Answer in natural language. Consider the 3D positions of the objects in the scene and not just the 2D positions in the image. Is the centerpoint of  blue rectangle wall decor at a higher height than Laptop? Choose between the following options: no or yes
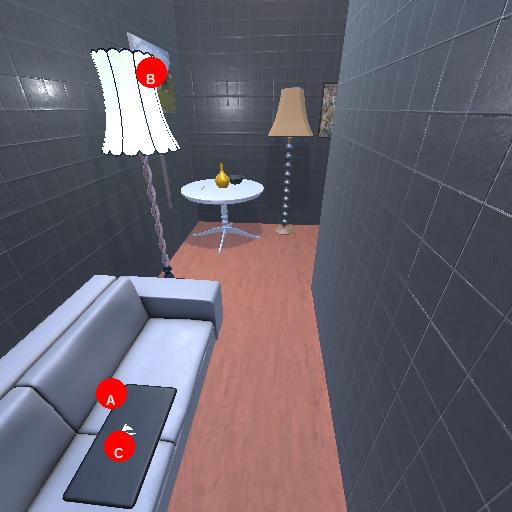
<answer>yes</answer>